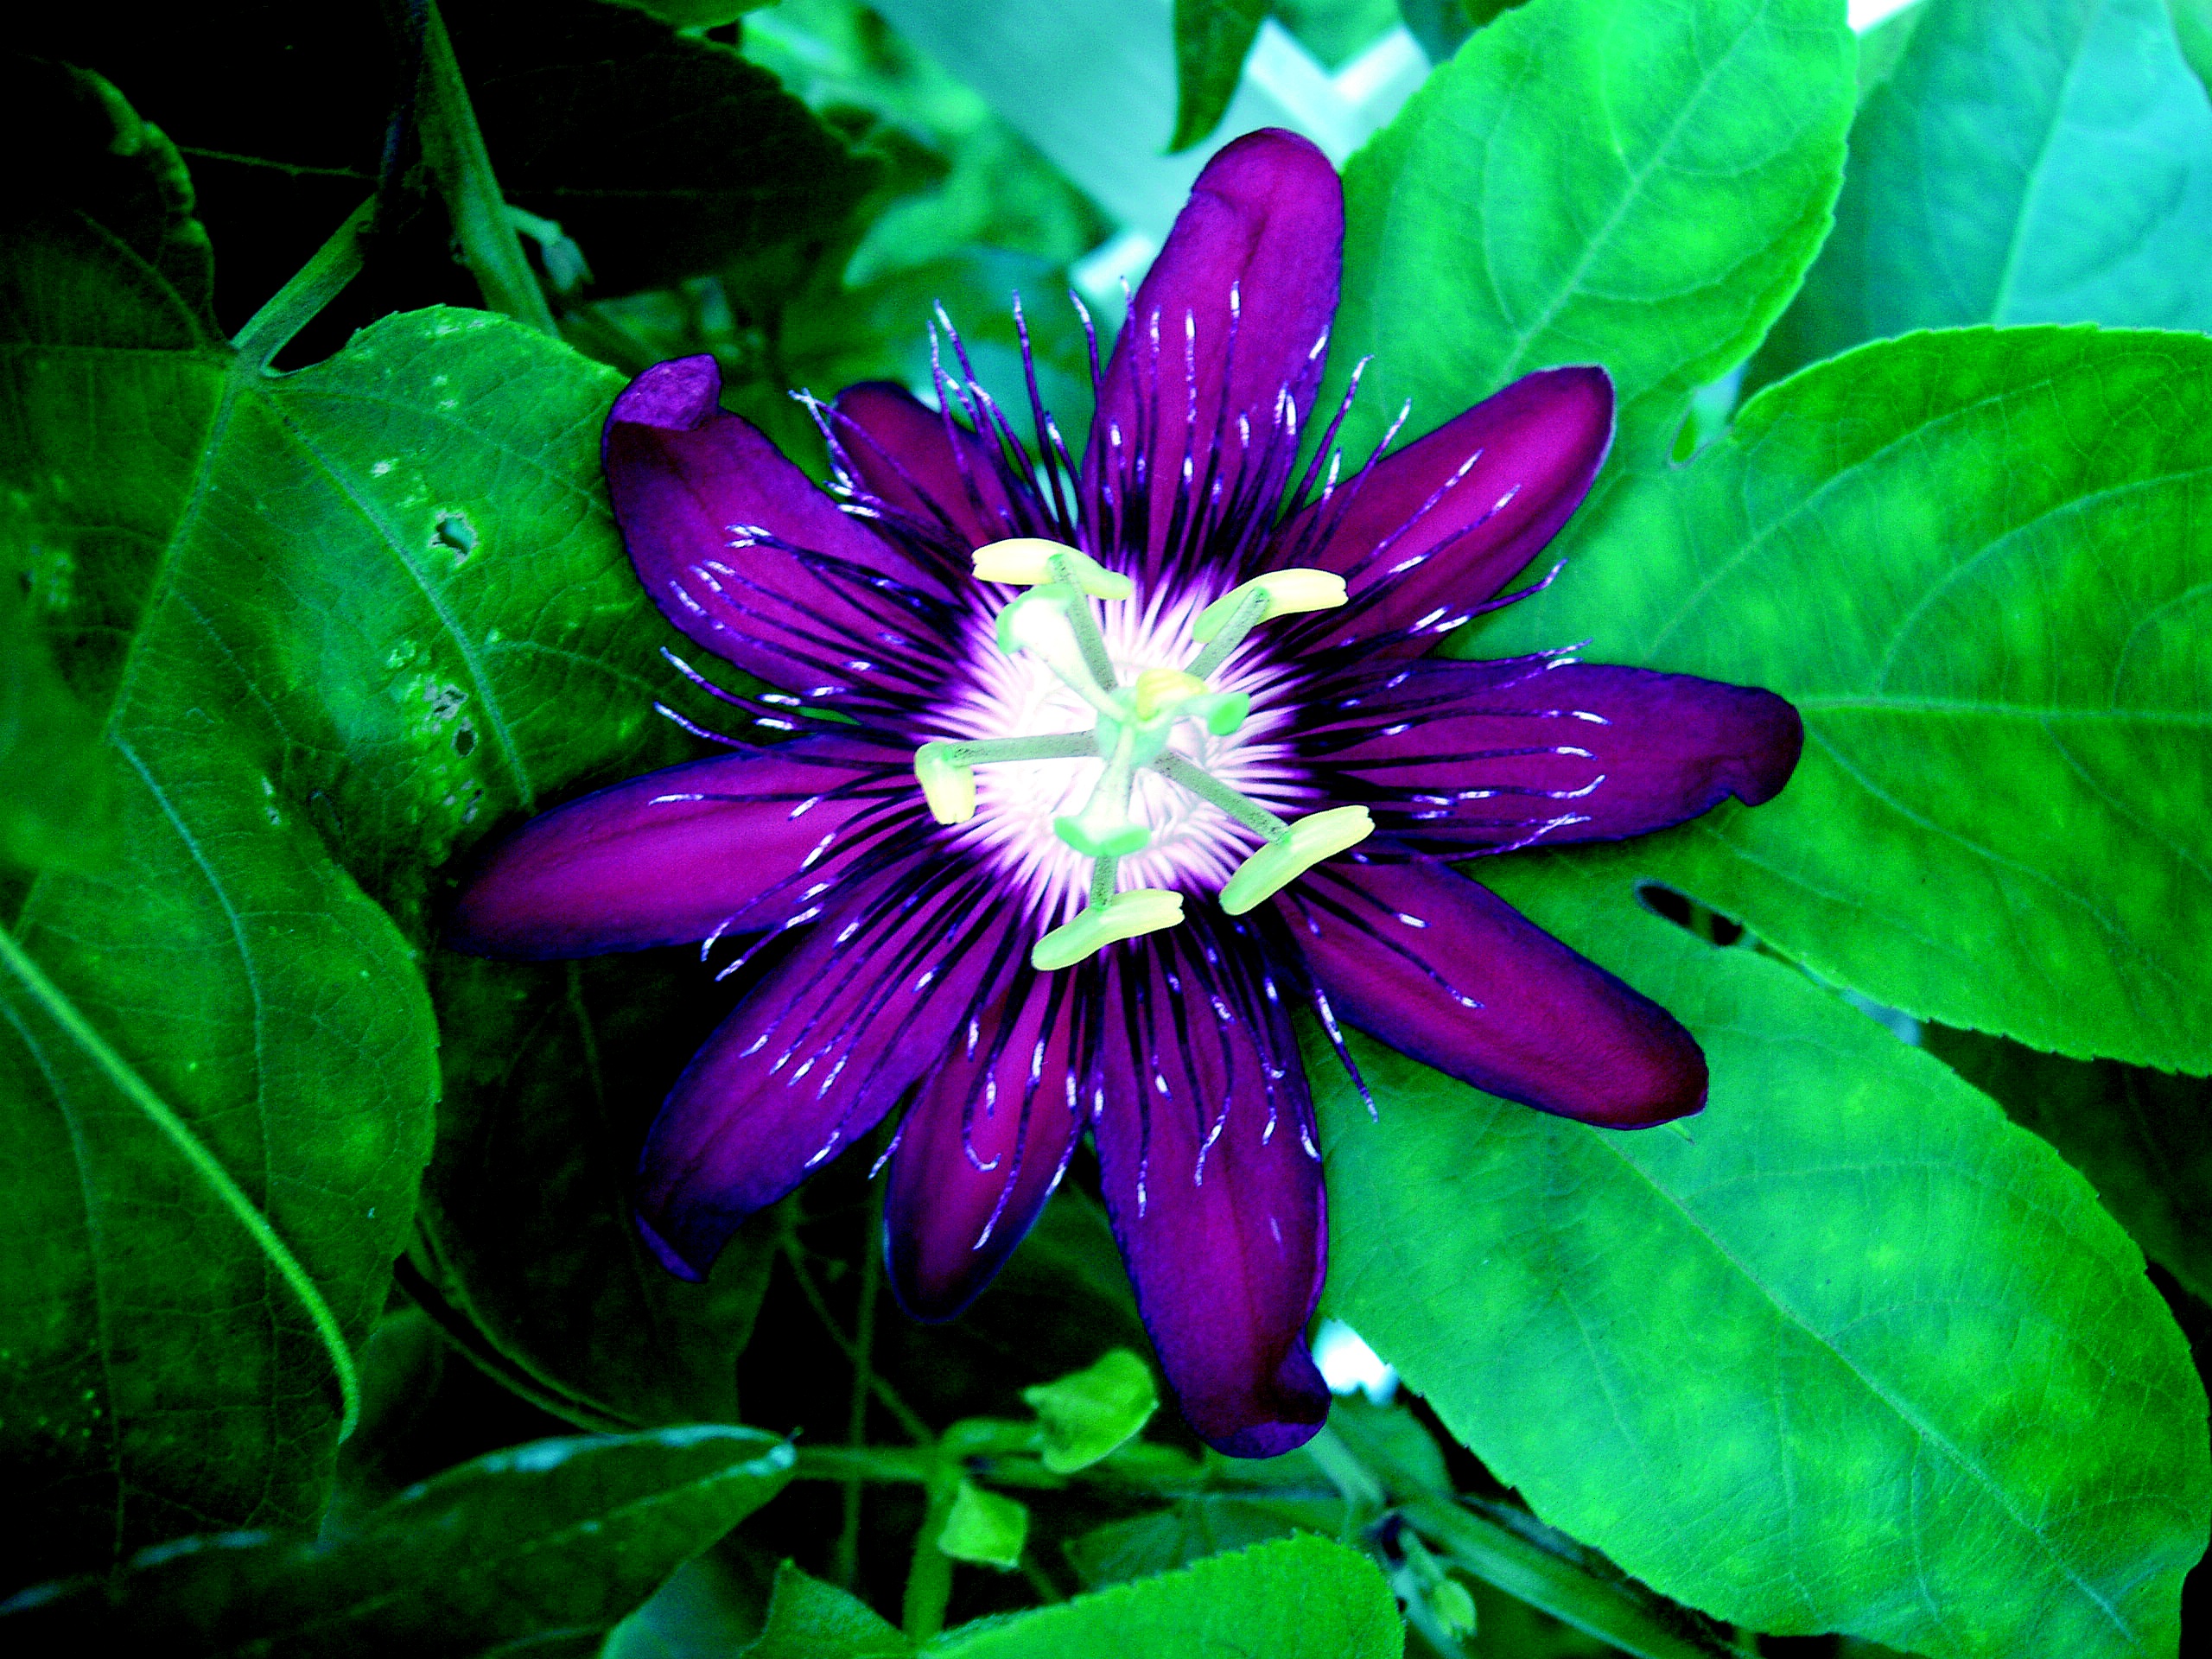
nature, blossom, plant, leaf, flower, petal, bloom, spring, green, park, botany, flora, wildflower, close up, purple flower, passion flower, macro photography, flowering plant, land plant, passion flower family